Evil Head

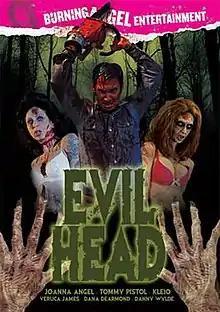
DVD released by Burning Angel

Evil Head is a 2012 American pornographic horror comedy film written and directed by Doug Sakmann, and co-written by Joanna Angel. It is based on the 1981 horror film "The Evil Dead" by Sam Raimi.